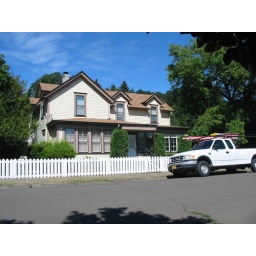
Grandpa's old house has a pickup truck parked right where the Model T is in the old family photo.